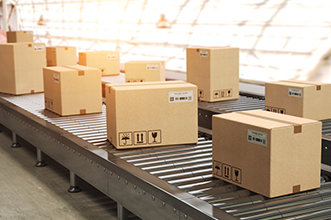
Label: cardboard